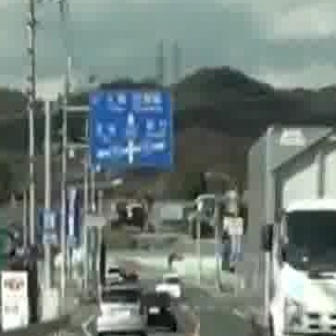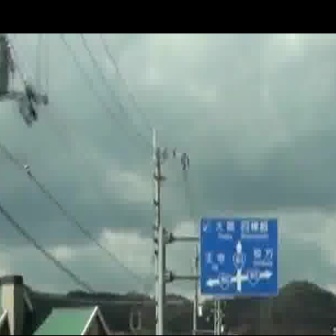
  Please identify the target specified by the bounding box [90,84,166,161] in the first image and locate it in the second image. Return the coordinates in [x_min,y_min,x_max,y_max] format.
Answer: [198,216,275,293]